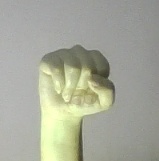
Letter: saad